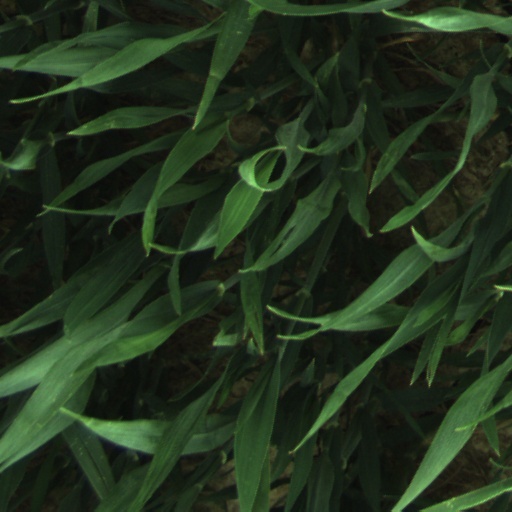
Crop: wheat